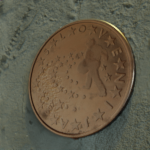
Coin value: 5cents
Country: sl
Edition: standard